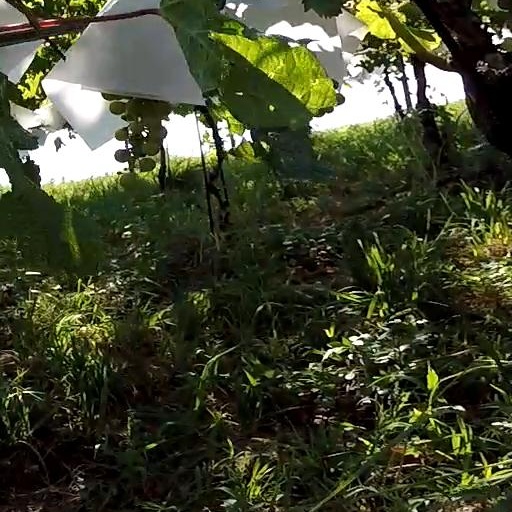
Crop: grape